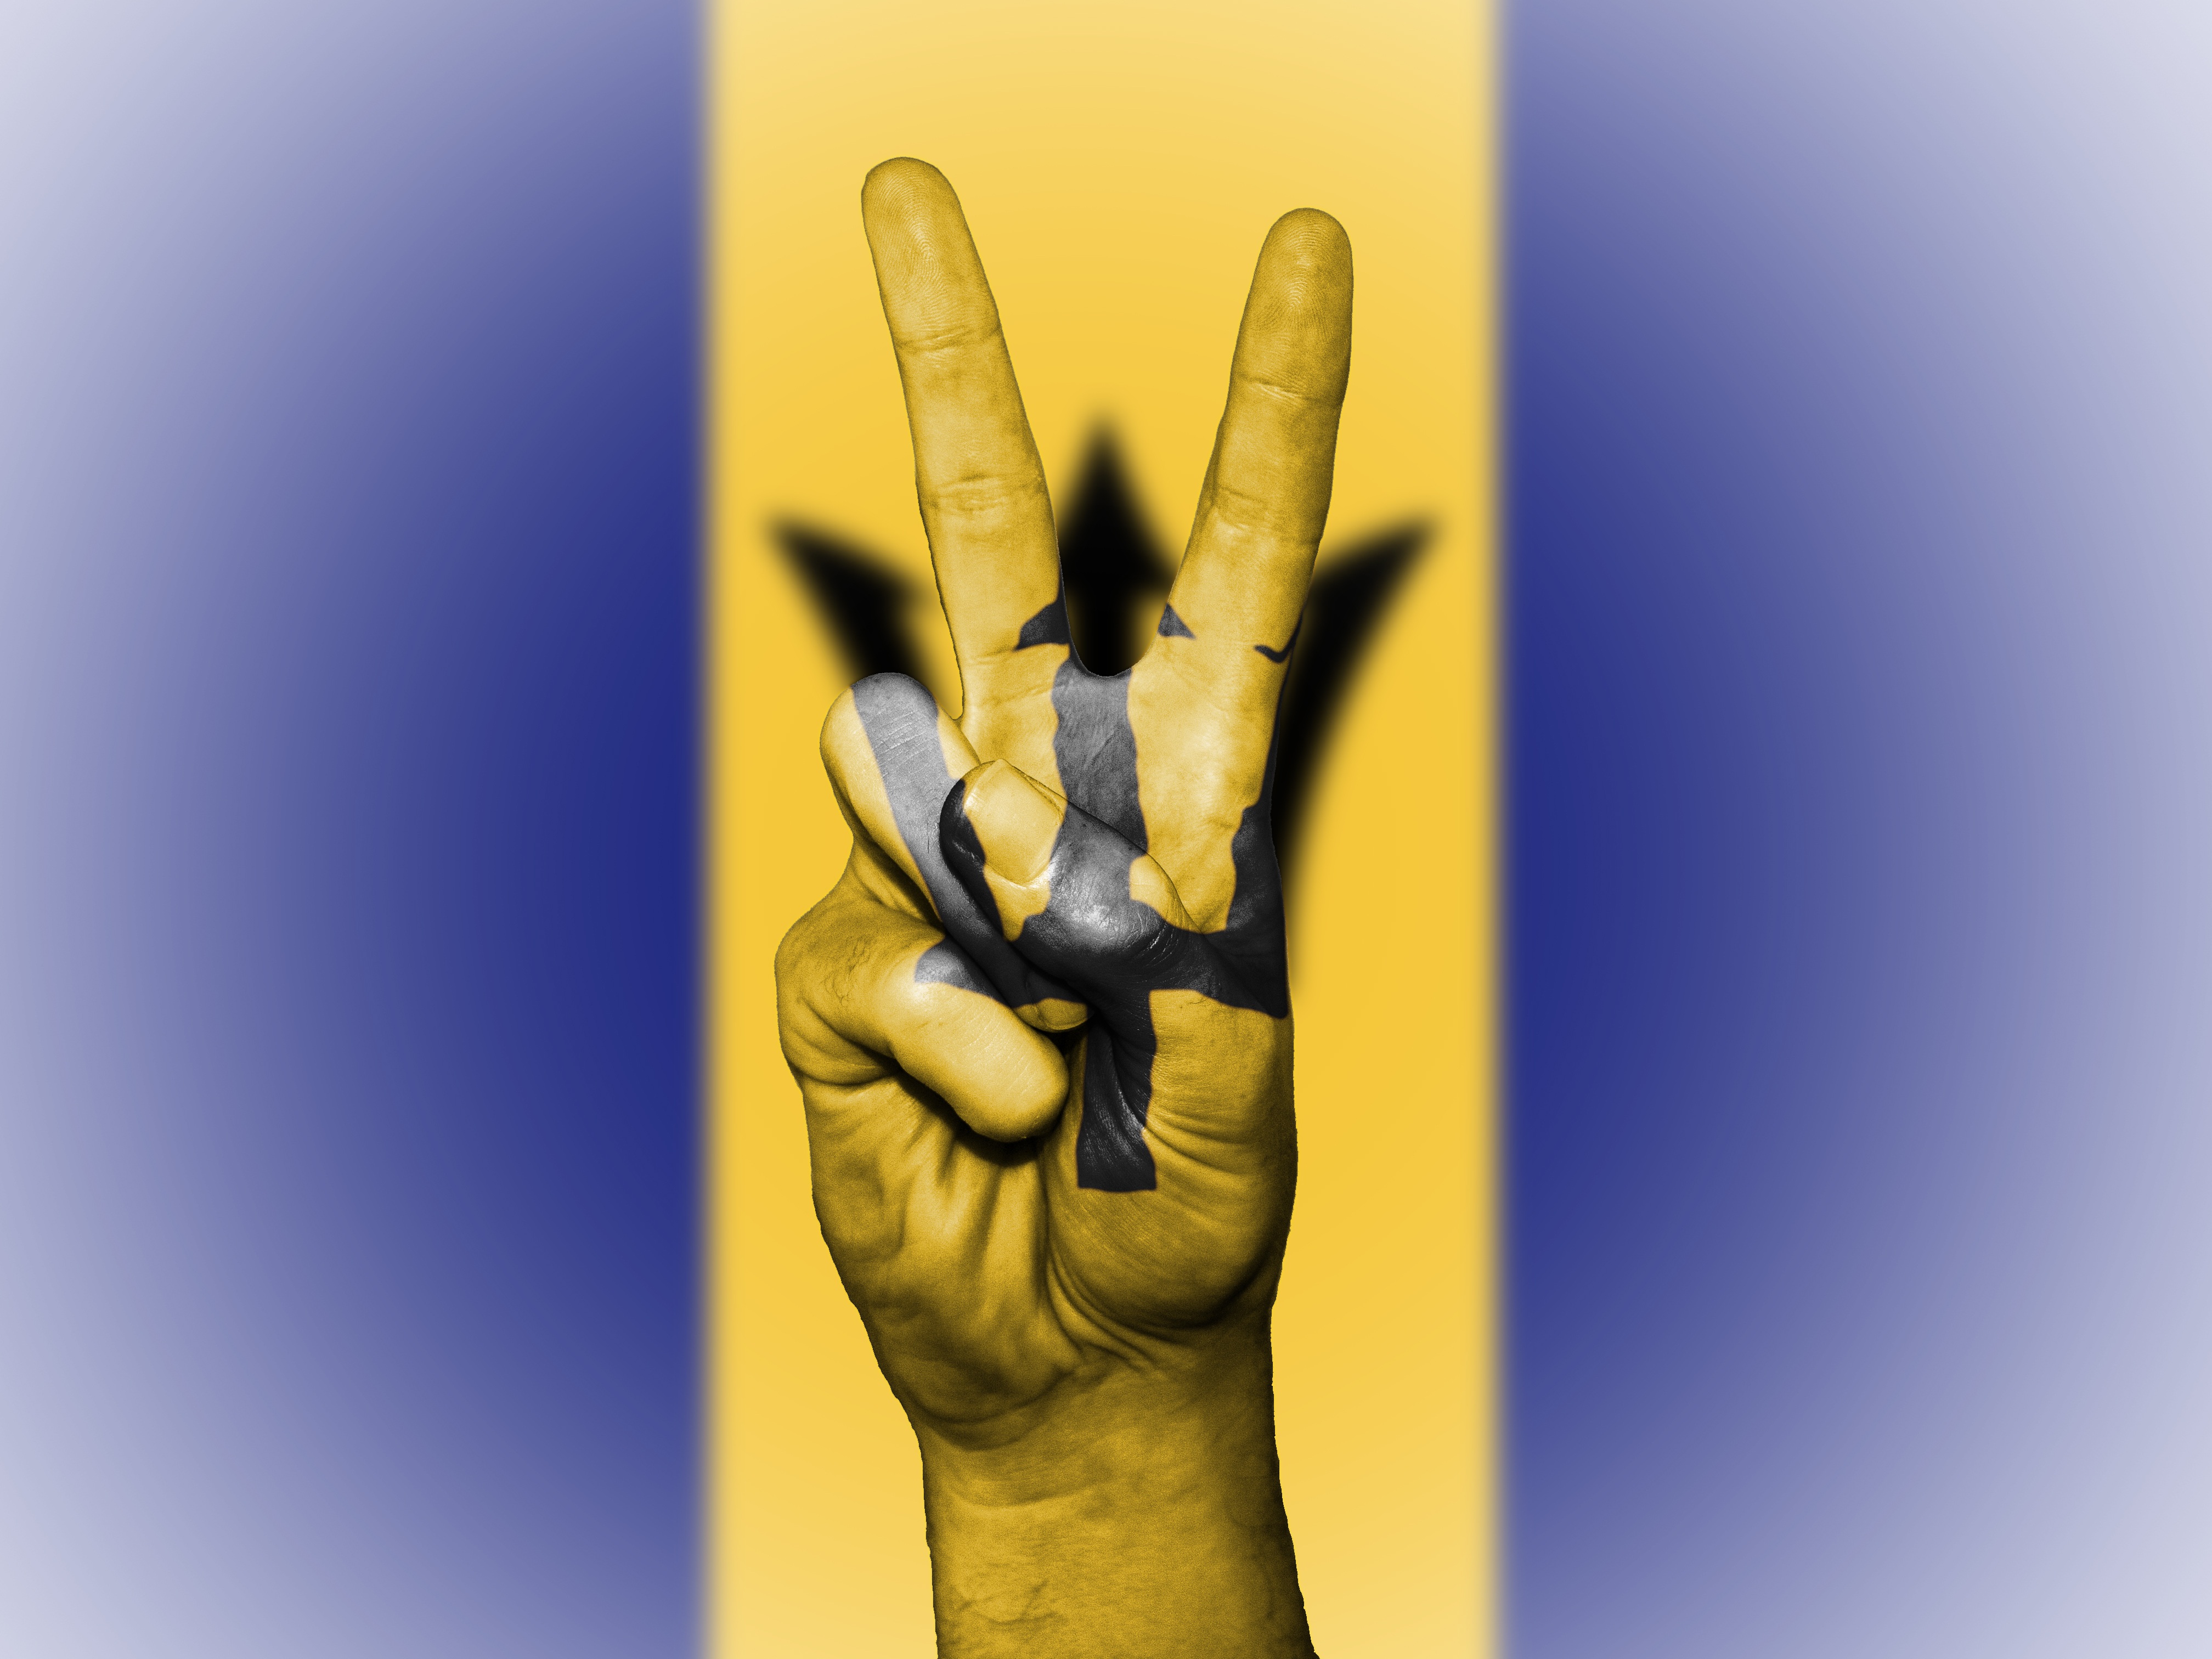
hand, country, travel, finger, symbol, banner, flag, peace, tourism, arm, close up, brand, national, colors, background, graphic, state, icon, ensign, barbados